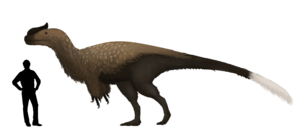
La formation de Jiufotang est une formation géologique d'âge Crétacé inférieur qui affleure dans la province de Liaoning, située dans le nord-est de la Chine.
Sinotyrannus est un genre basal éteint de grands dinosaures théropodes de la famille des Proceratosauridae et de la super-famille des Tyrannosauroidea. Il a vécu en Chine au Crétacé inférieur, à l'Aptien, c'est le plus récent des procératosauridés.